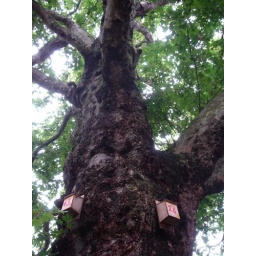
tree in brunswick square with numbered animal boxes.